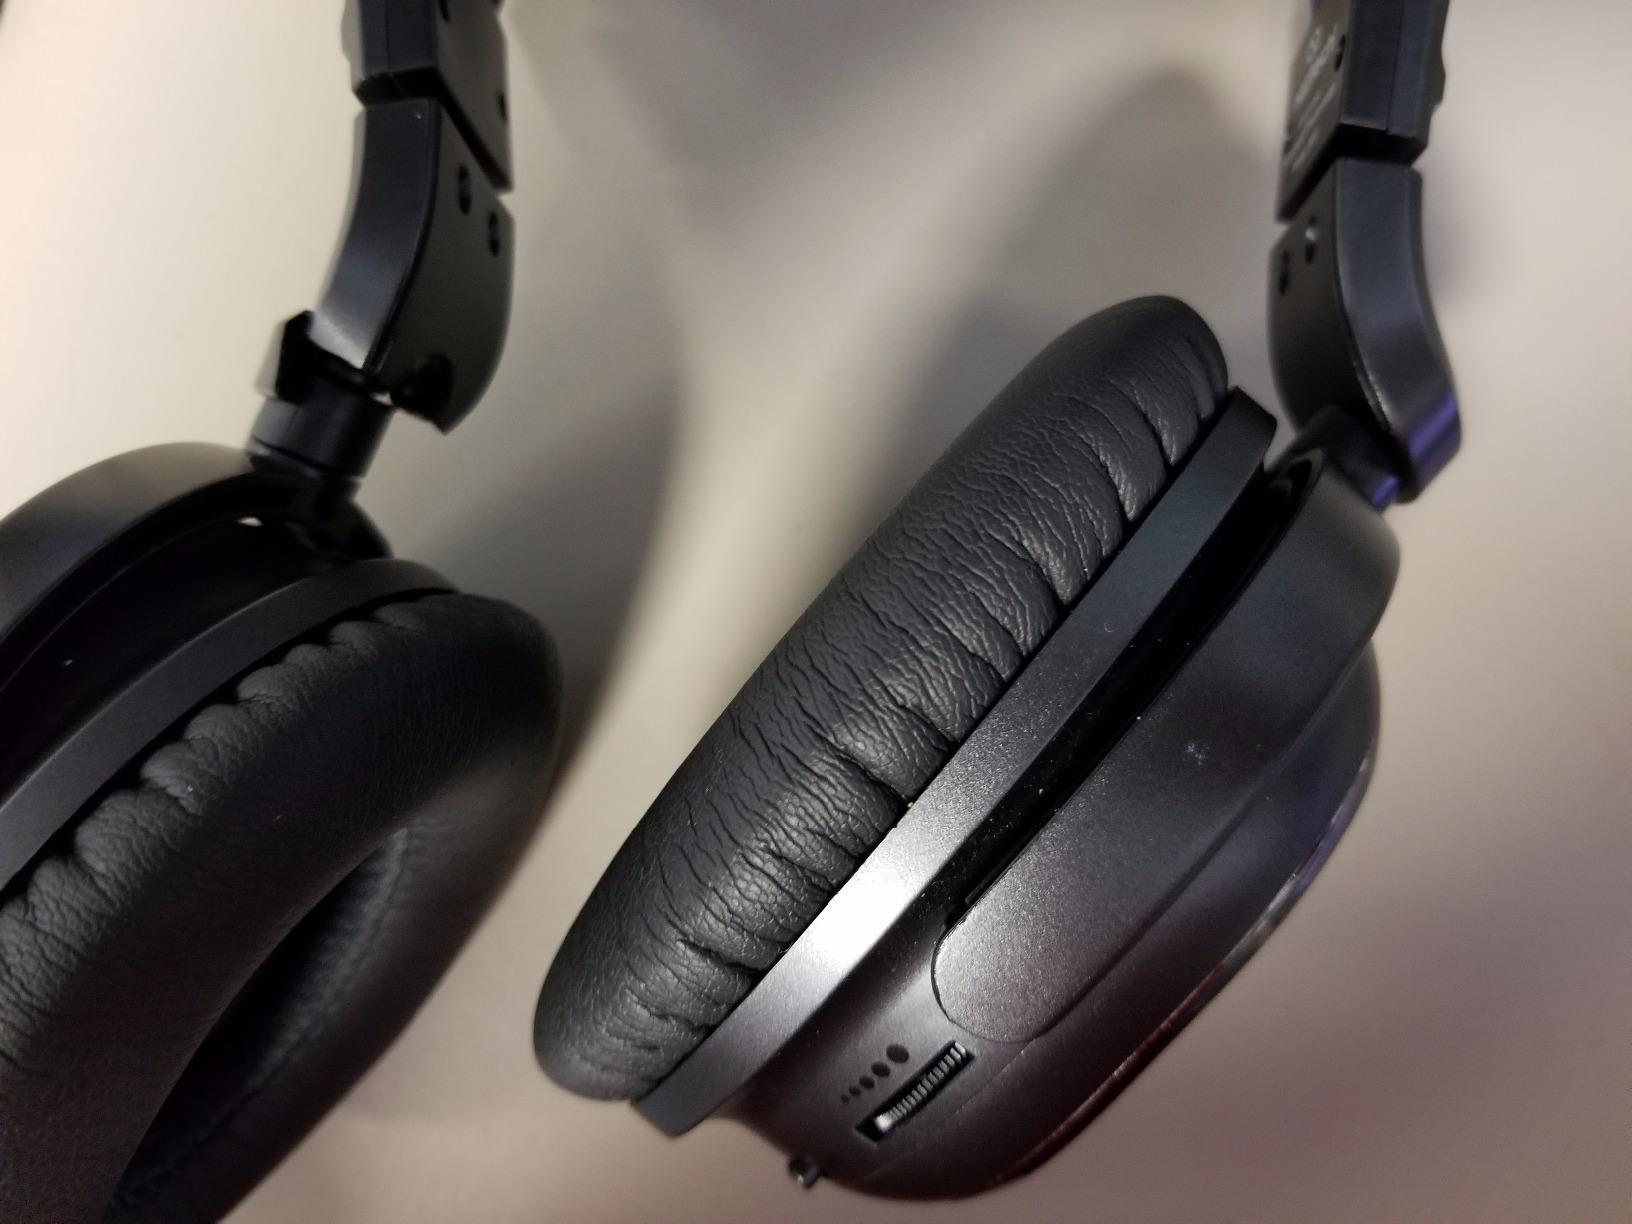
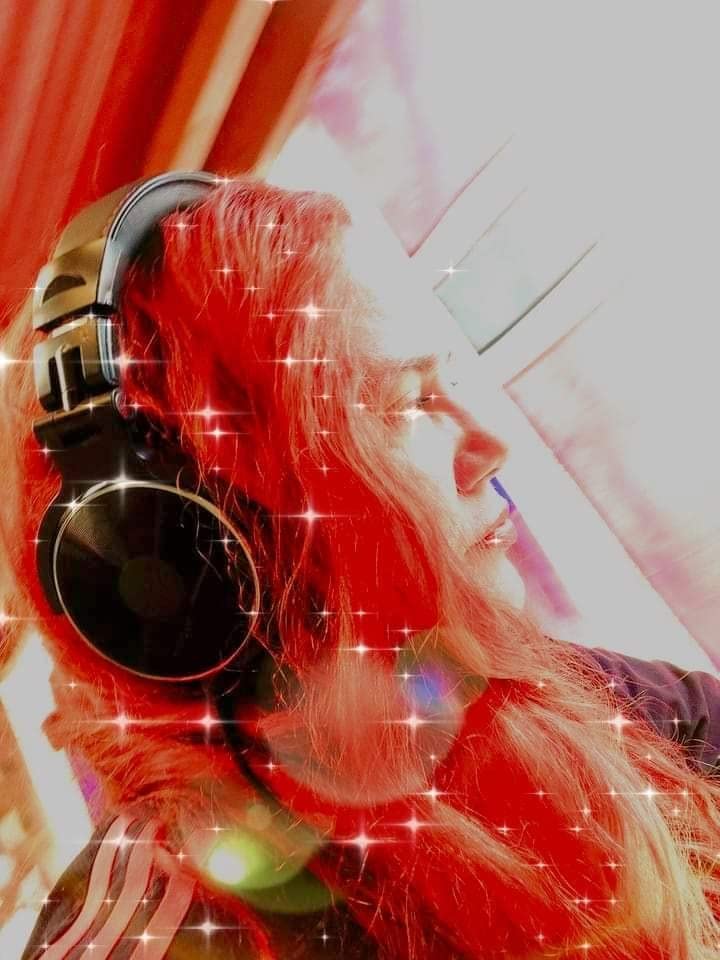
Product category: headphones
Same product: no